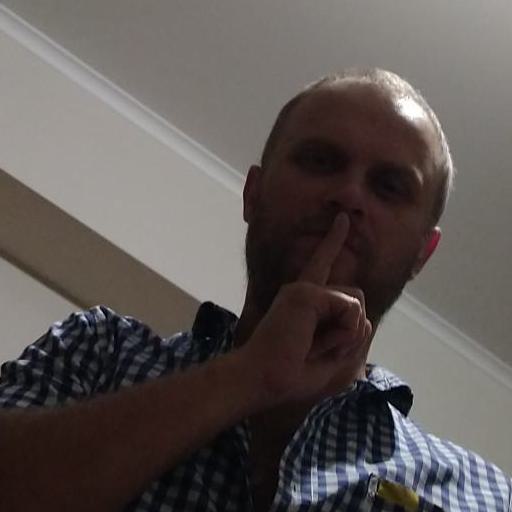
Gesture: mute